River Carron, Forth

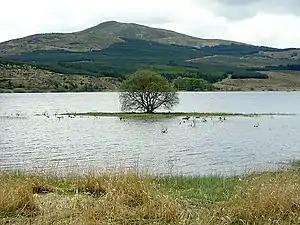
The Strathcarron Reservoir.

The Strathcarron Reservoir, completed in 1939, is stocked with brown trout by the Carron Valley Fishery.